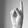
ASL letter: K